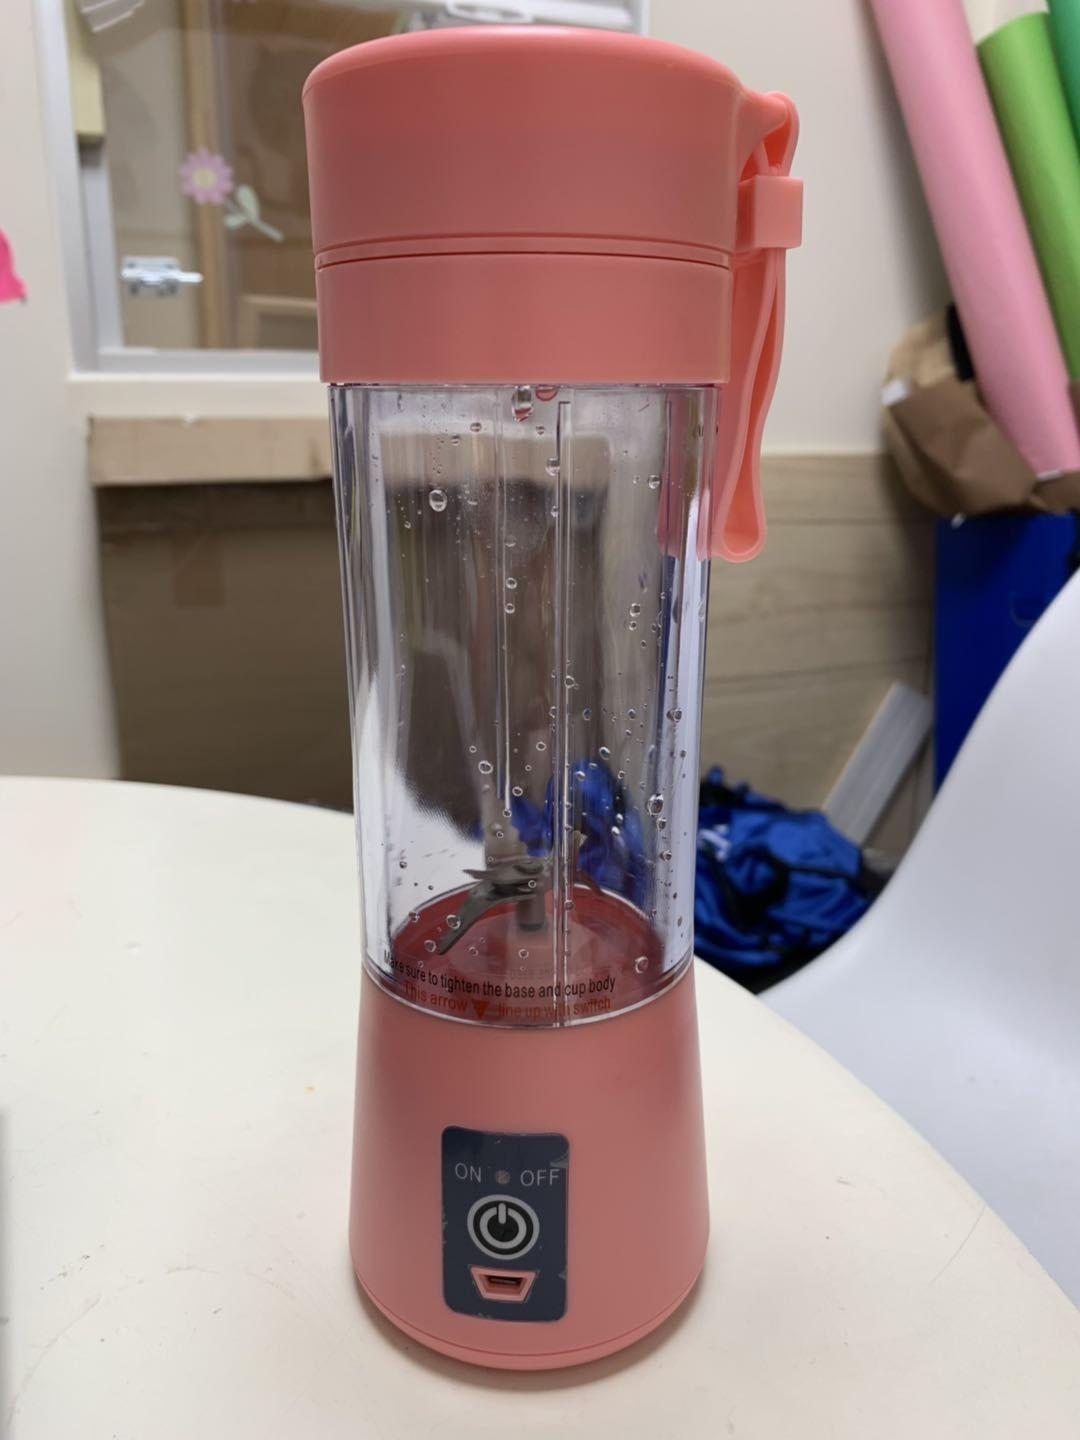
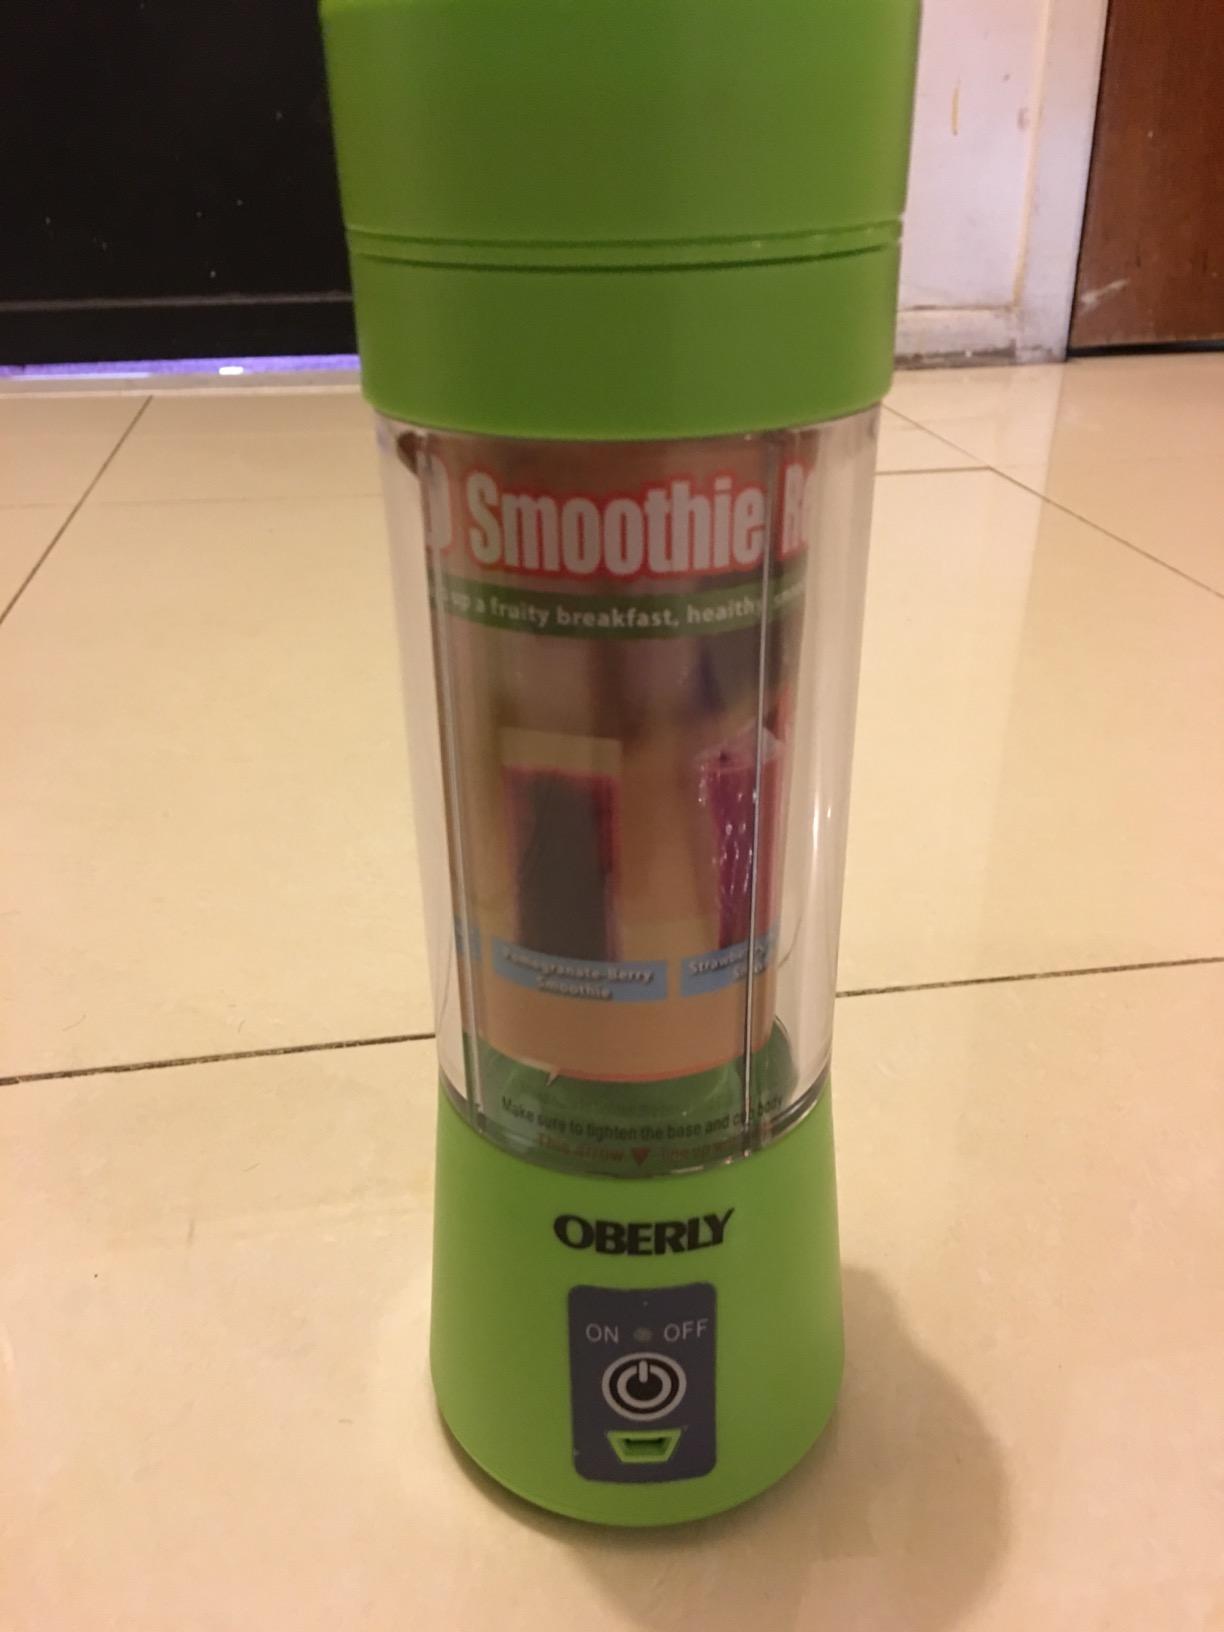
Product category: items_blender
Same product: no